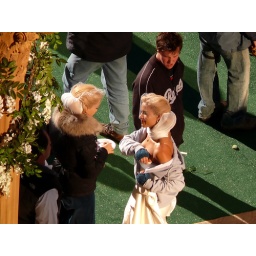
Fantastic Four 2, the Silver Surfer, movie set outside my office window in Vancouver, Canada